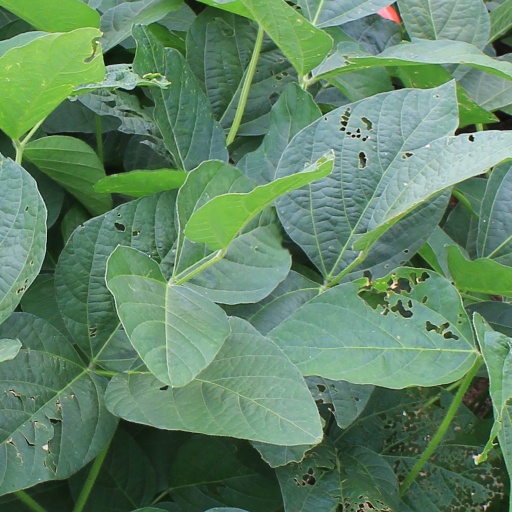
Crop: soybean